Psychological therapies for dementia

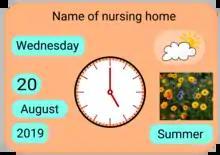
Design draft for a reality orientation board used to help people with dementia or in post-operative delirium.

The aim of cognition-oriented treatments, which include reality orientation and cognitive retraining is the restoration of cognitive deficits. Reality orientation consists in the presentation of information about time, place or person in order to ease the understanding of the person about its surroundings and his place in them, for example using an orientation board. On the other hand, cognitive retraining tries to improve impaired capacities by exercitation of mental abilities. Both have shown some efficacy improving cognitive capacities, although in some works these effects were transient and negative effects, such as frustration, have also been reported. Most of the programs inside this approach are fully or partially computerized and others are fully paper-based, such as the cognitive retention therapy method.